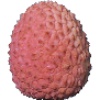
Label: lychee